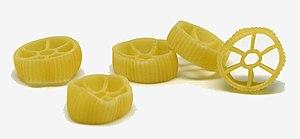
Les pâtes alimentaires se distinguent par leur forme et par leur composition. Elles peuvent être faites exclusivement de farine de blé, mais aussi avec ajout d'œufs, selon les traditions et les régions. Chacune est souvent associée à une préparation en particulier, selon son temps de cuisson, sa consistance, sa capacité à retenir la sauce, et la facilité avec laquelle on peut la manger. La sauce à l'amatriciana, par exemple, ne se mange pas avec des pâtes cheveux d'ange, mais avec des bucatini.